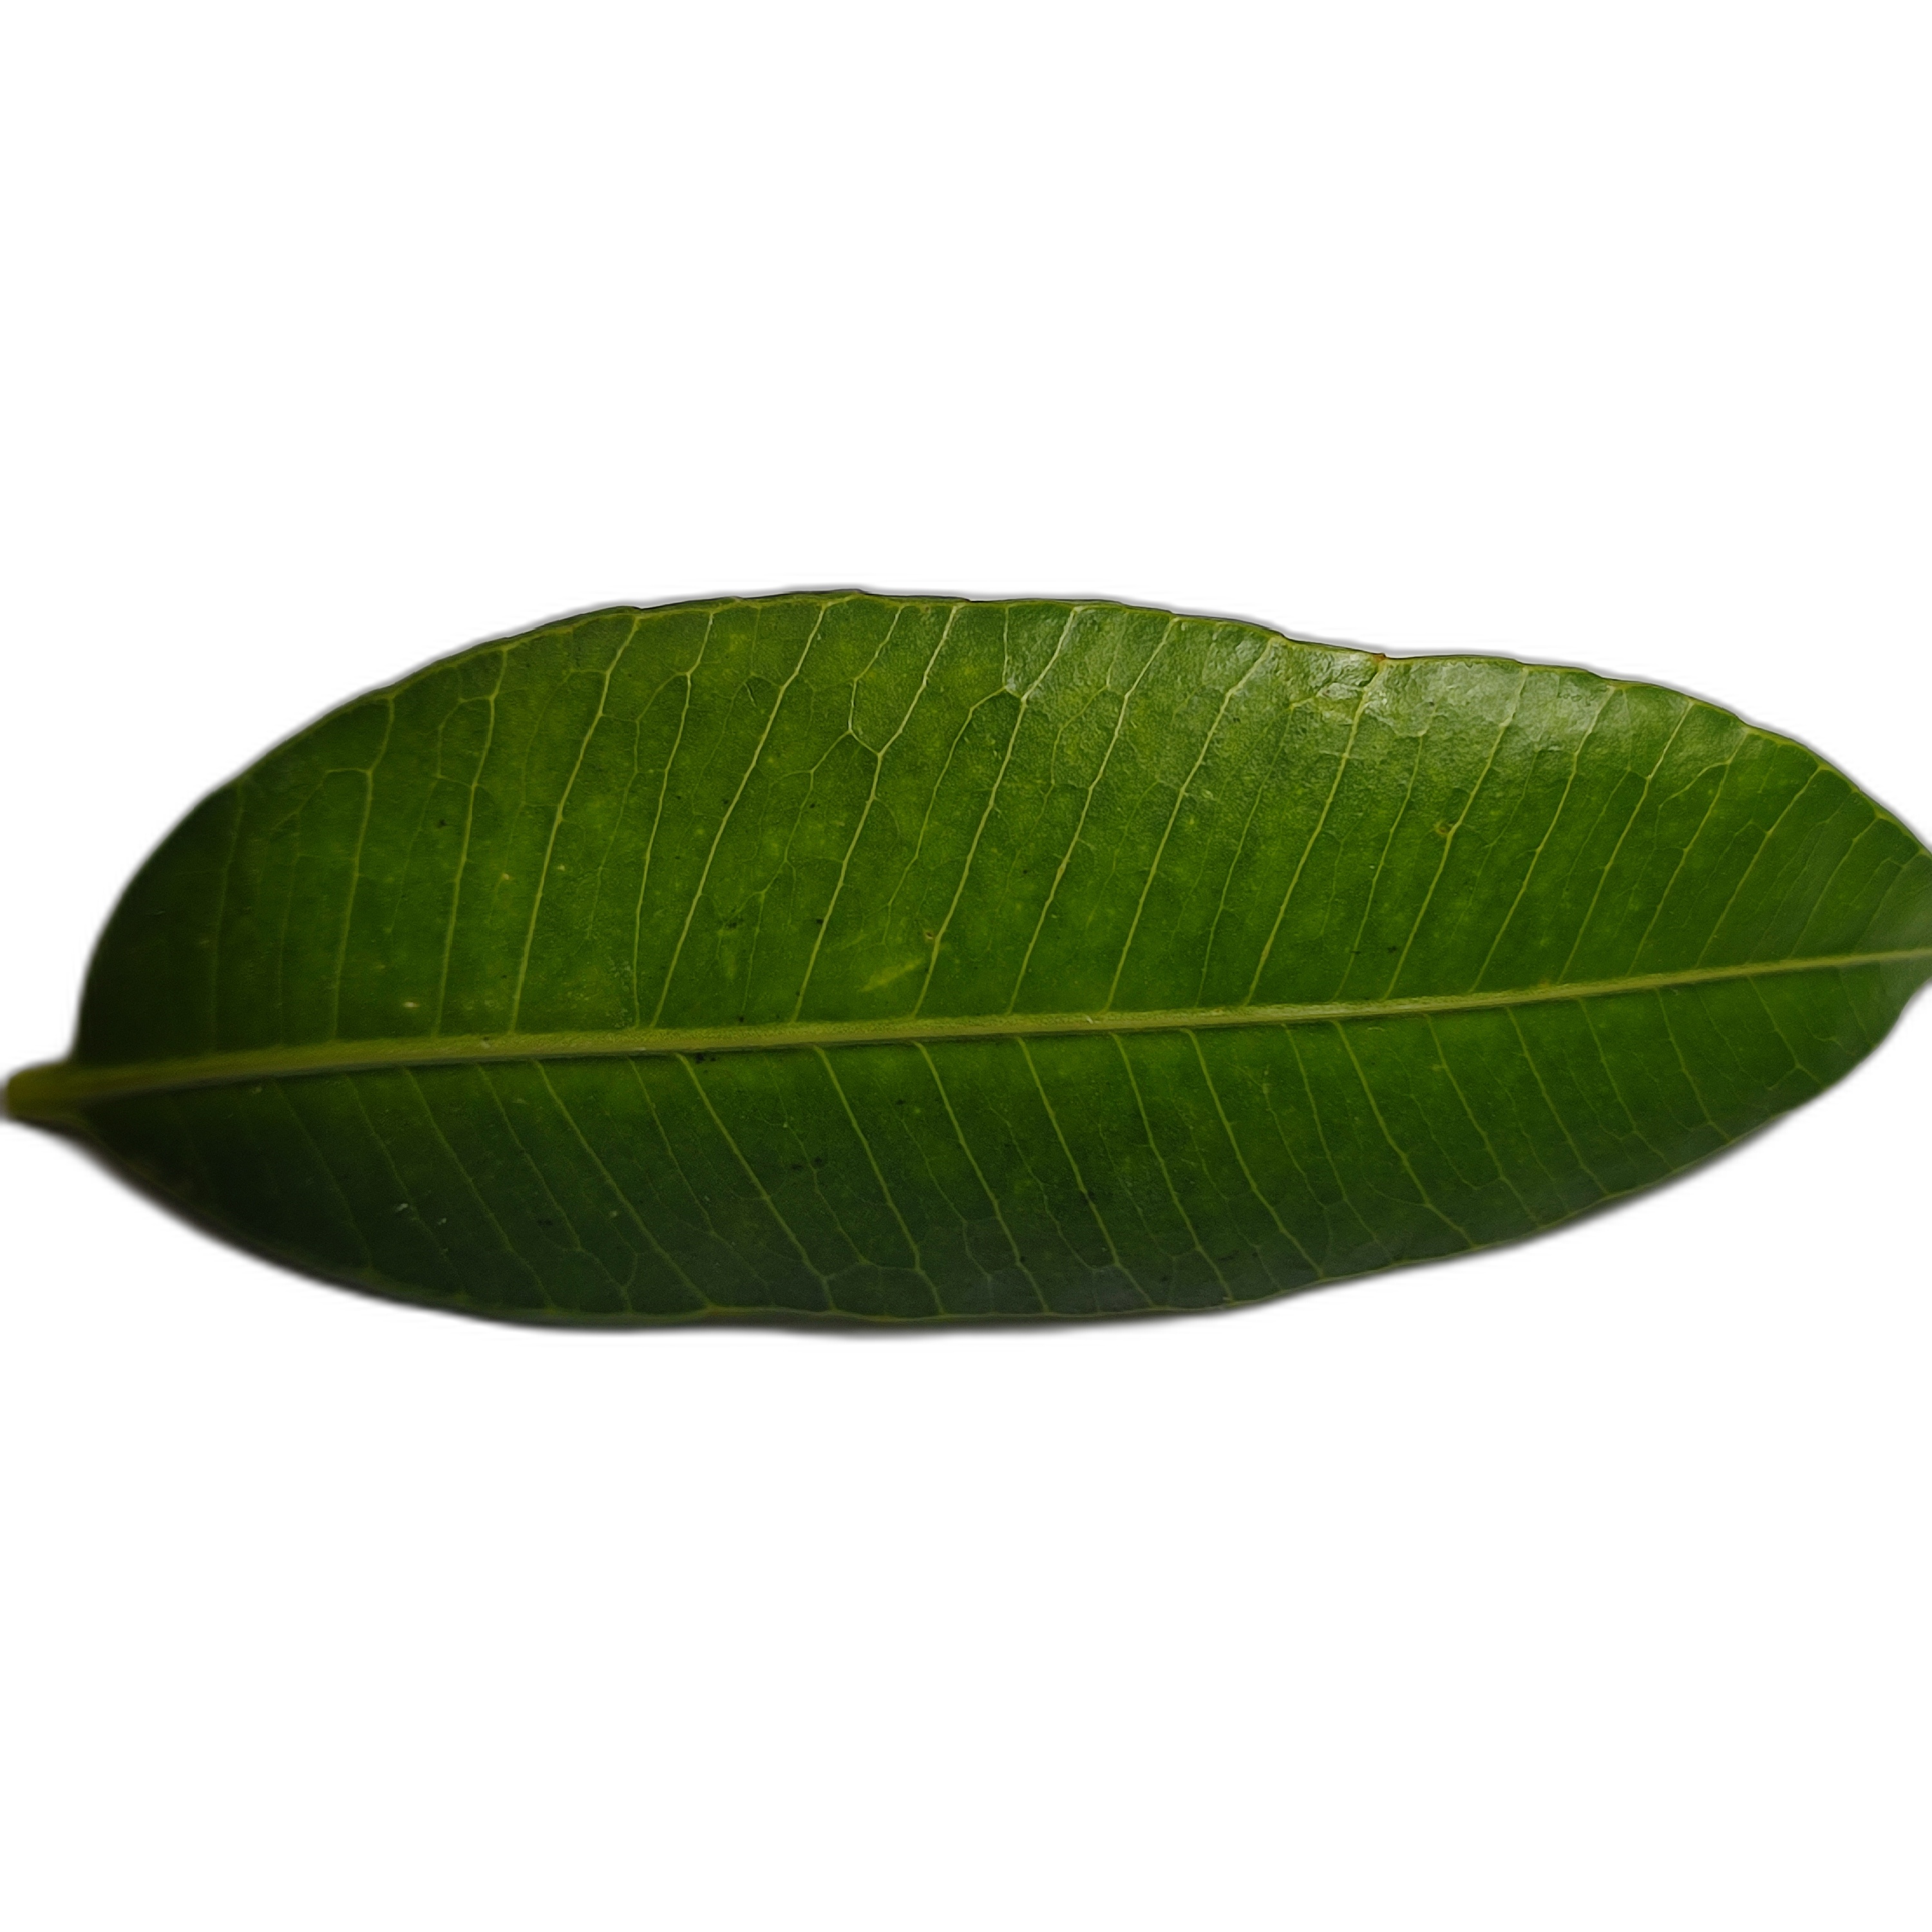
Label: healthy